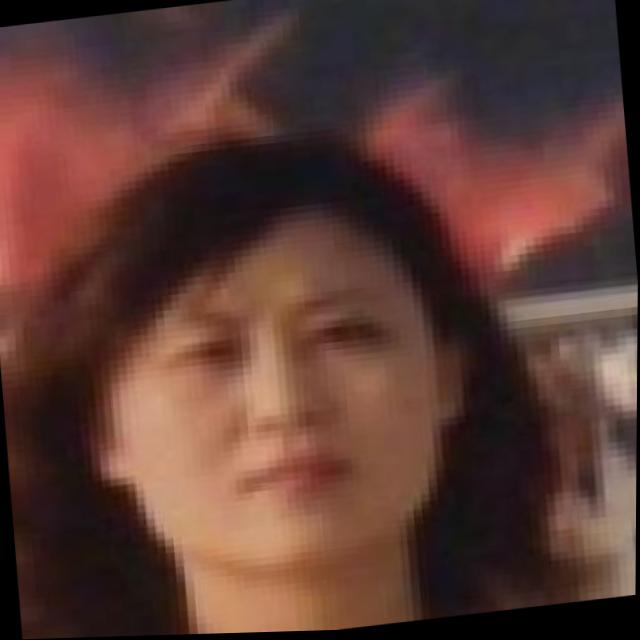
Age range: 21-44